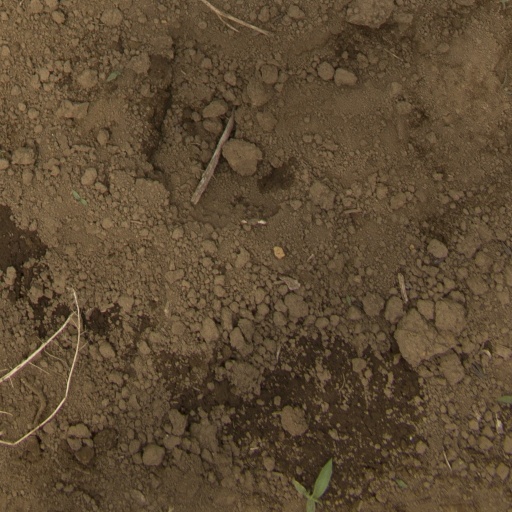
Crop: Jerusalem artichoke